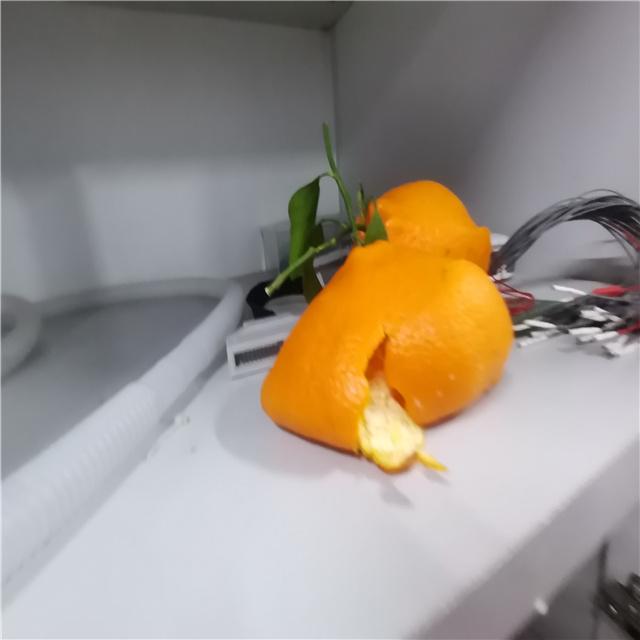
Label: peels